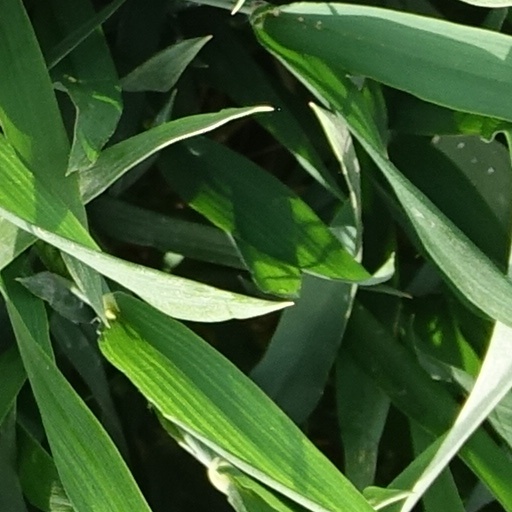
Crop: wheat